Corinthian F.C.

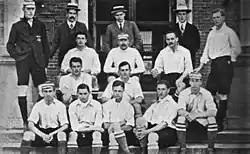
The Corinthian team that toured North America in 1906

Corinthian began competing in the FA Cup from the 1922–23 season. They also competed in the 1927 FA Charity Shield against FA Cup winners Cardiff City, losing 2–1 at Stamford Bridge.